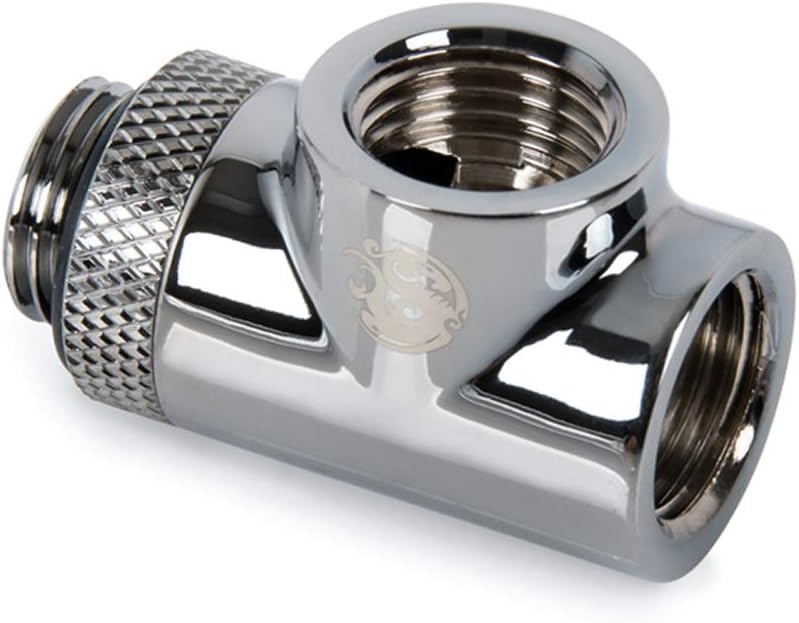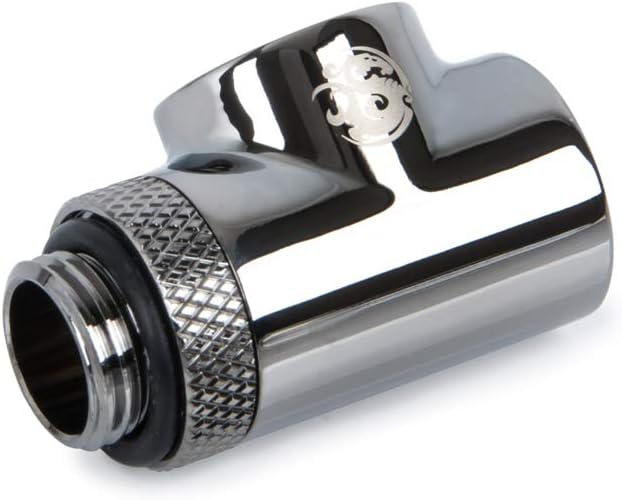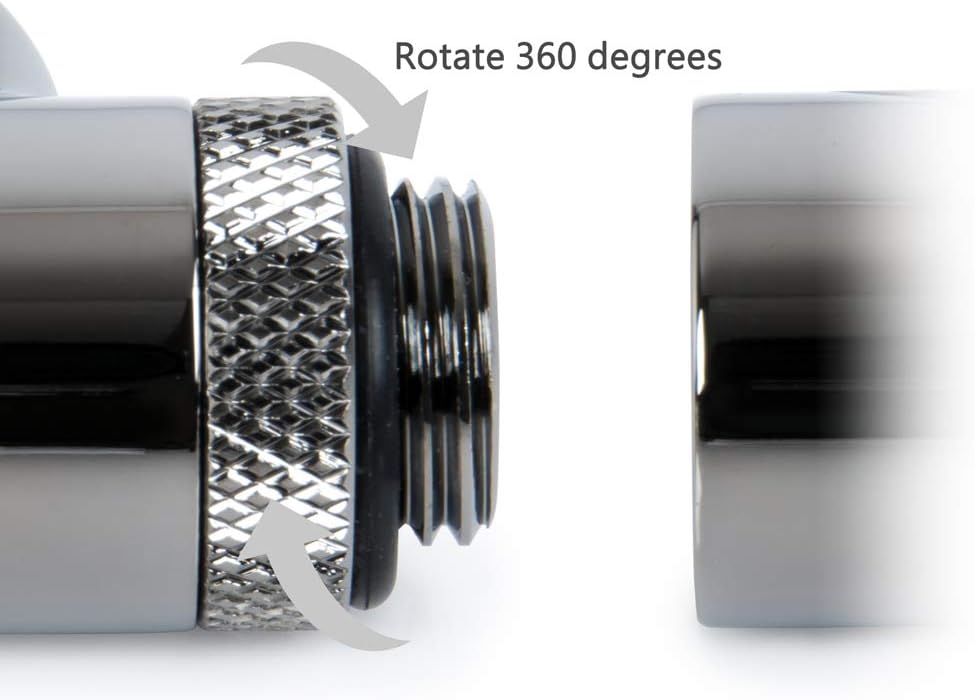
Bitspower T-Block Rotary Fitting, Black Sparkle
Category: Computers
Features :1. True Hi-Flow Design.2. Hi-Quality Brass Material.3. High Durability Nickel Finished in Silver Color.4. Design for T-Way Application.5. RoHS Compliant. Thread : G1/4" x1 / Inner G1/4" x2 Model: BP-BSTBRGIG2
Features: Rotarty T-block fitting for 3-way connection | Hi-Quality Brass Material | High Durability Nickel Finished in Black Sparkel Color | Thread : G1/4" x1 / Inner G1/4" x2